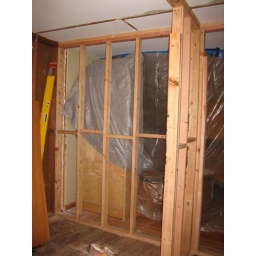
Looking at the back wall of the new bathroom. This wall borders our bedroom which is currently swathed in plastic sheeting.